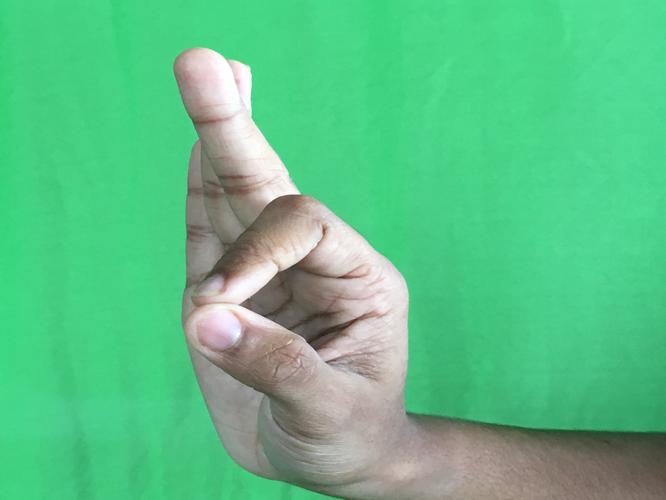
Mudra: Aralam
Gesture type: single_hand